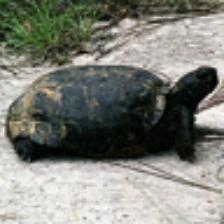
Label: NonHuman